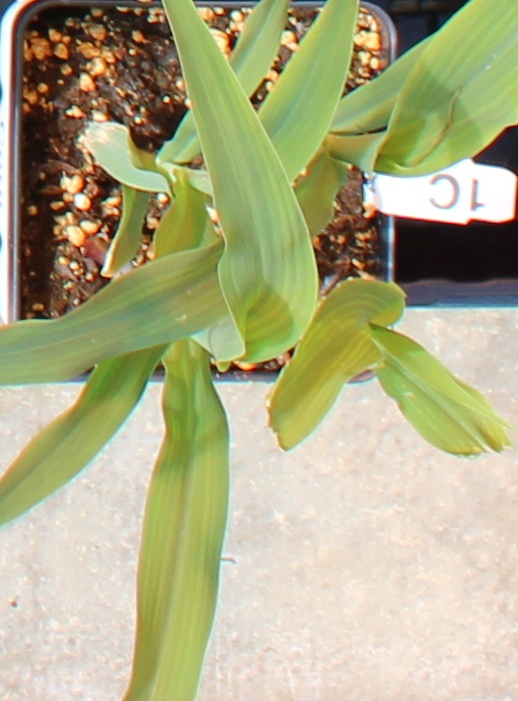
Label: Corn